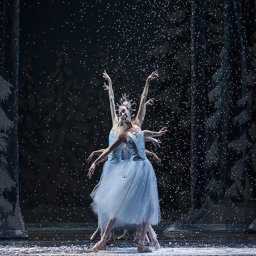
snowflakes swarm around the dancers .